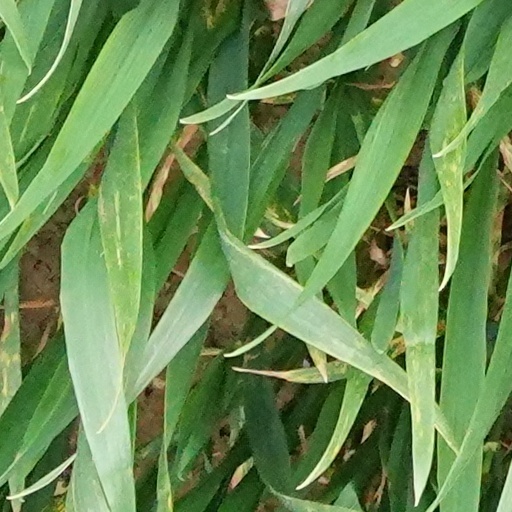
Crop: wheat